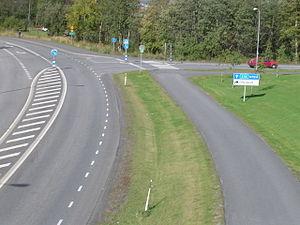
La route européenne 12 est une route reliant Mo i Rana à Helsinki.